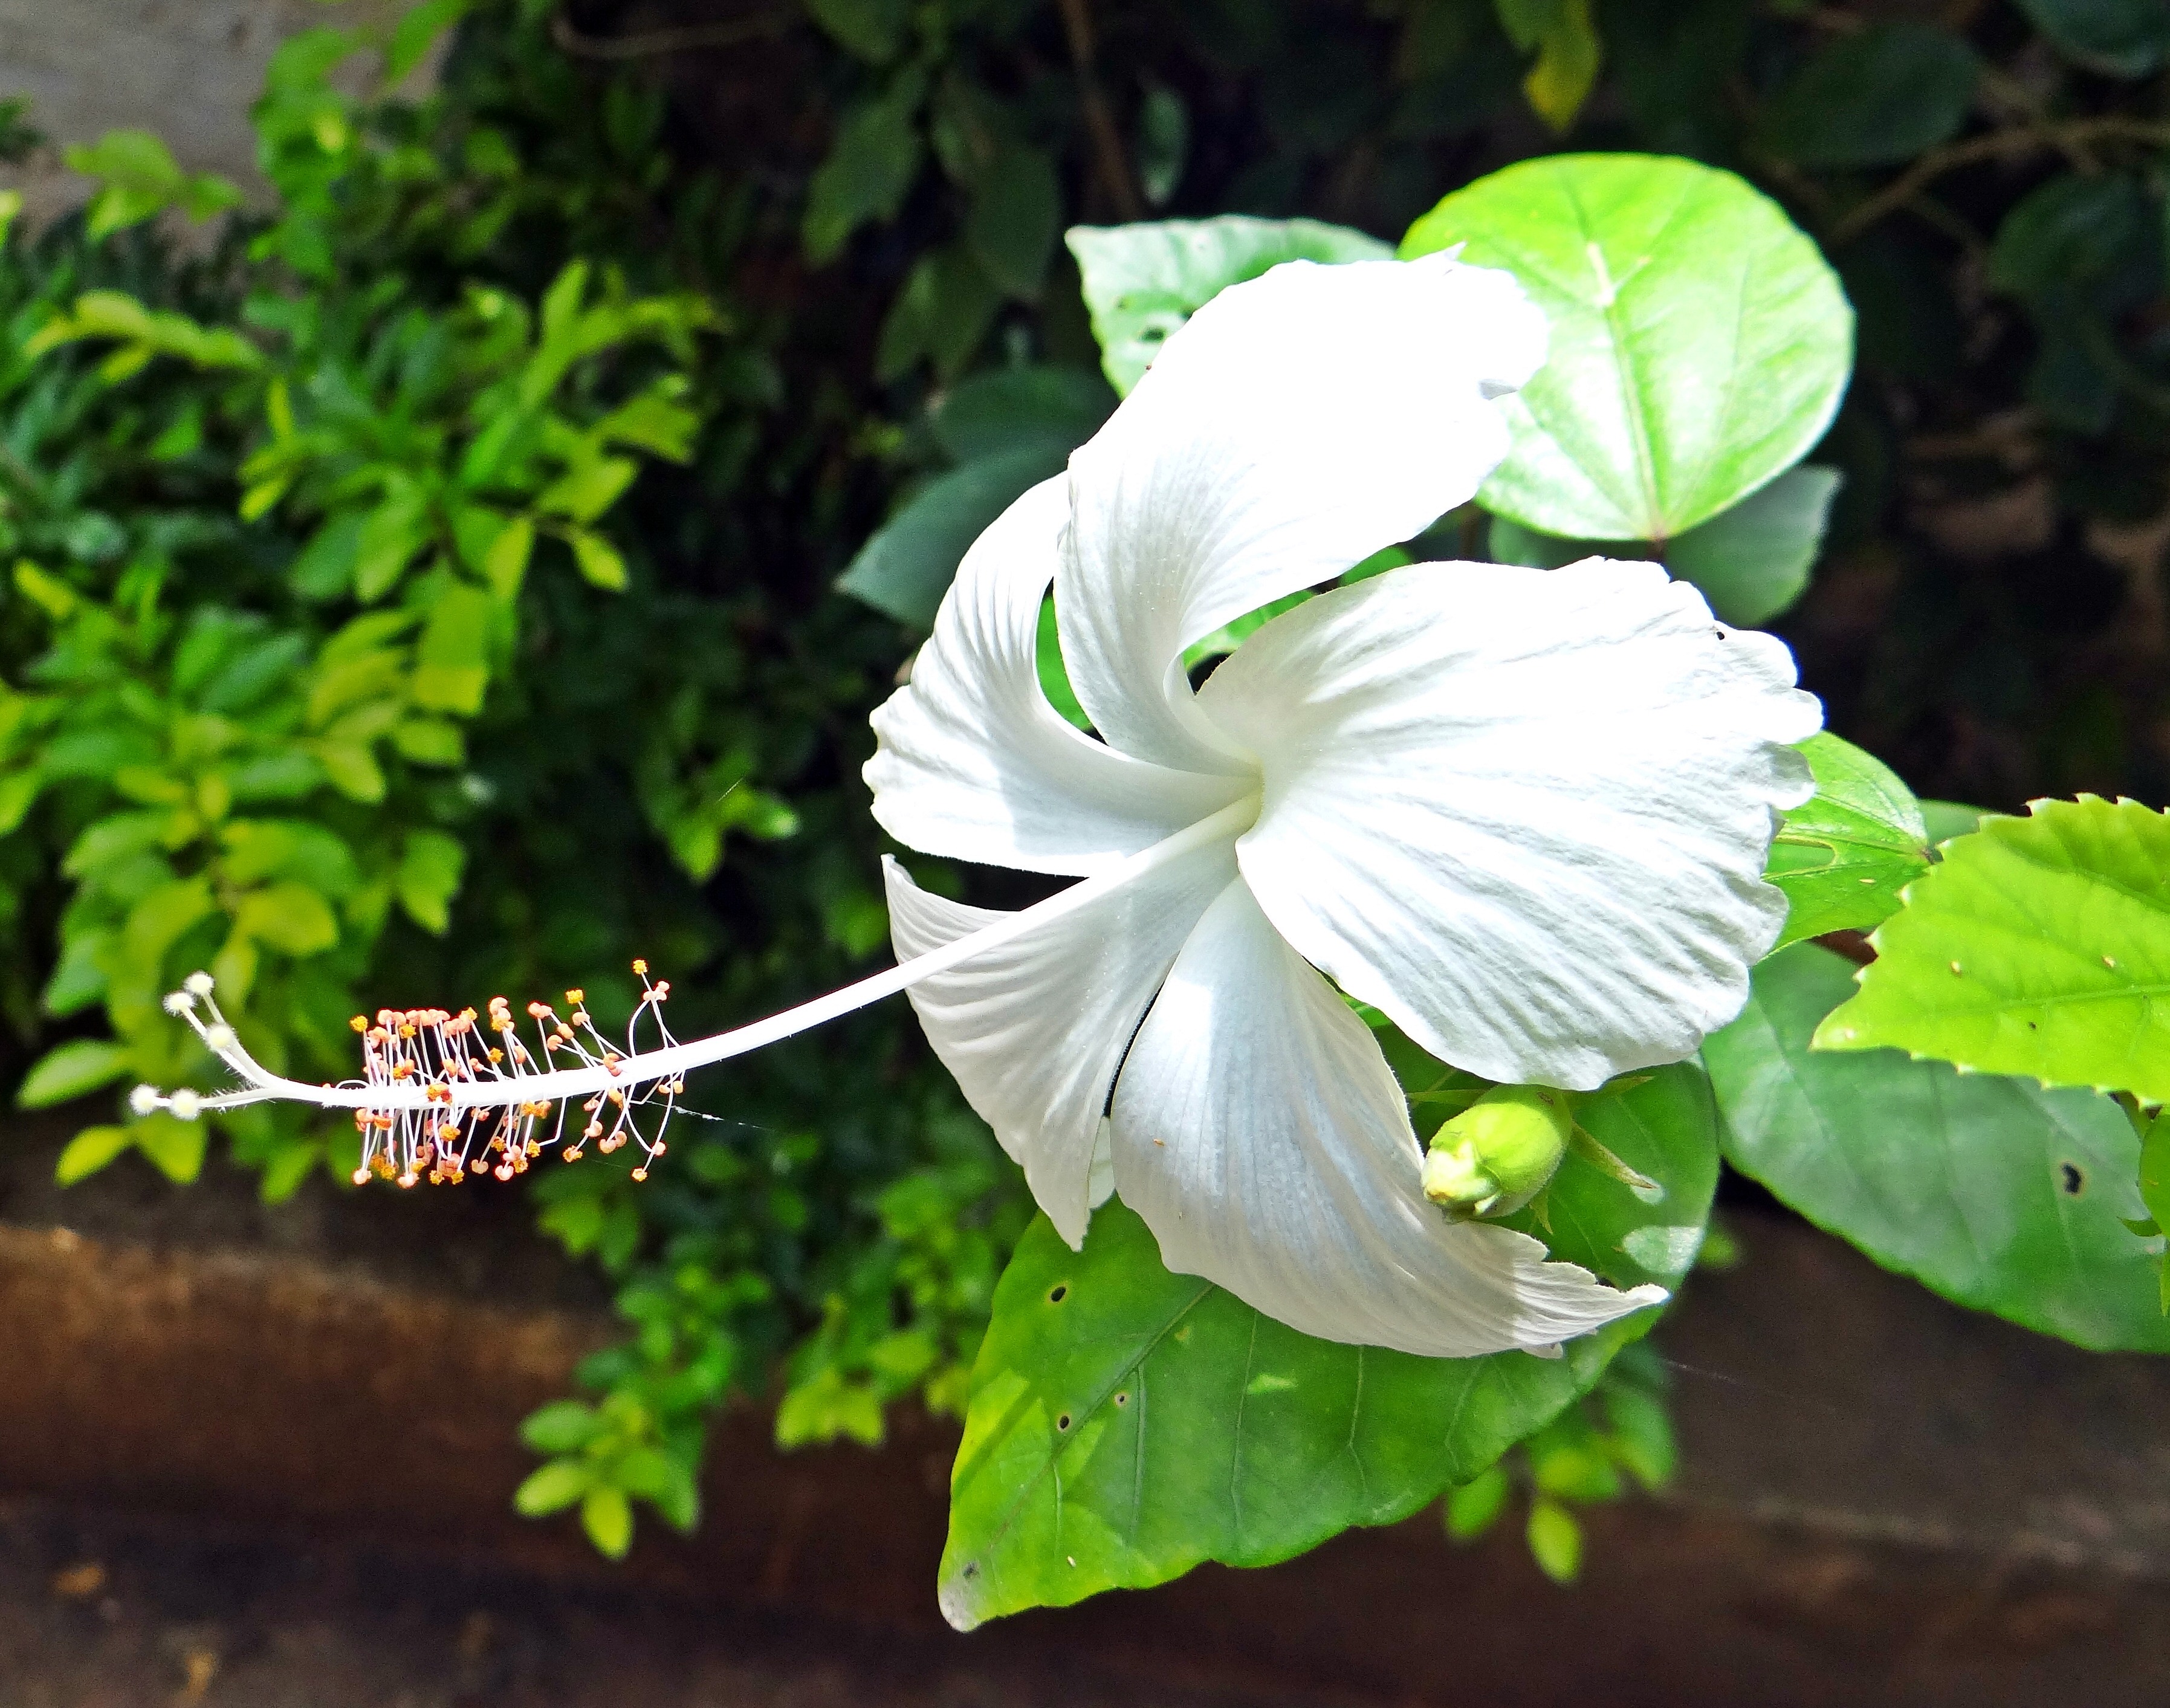
blossom, plant, stem, leaf, flower, petal, bloom, floral, environment, green, herb, natural, botany, agriculture, dharwad, flora, botanical, wildflower, outdoors, vegetation, shrub, india, hibiscus, horticulture, organic, moonflower, flowering plant, land plant, morning glory family